Frisian freedom

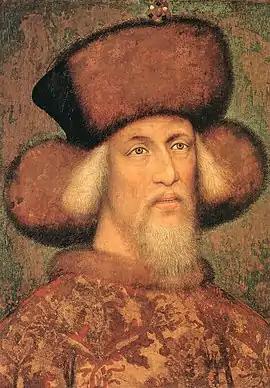
Sigismund, the king of Germany who recognised the Frisian freedom in 1417

It was not until the Late Middle Ages that Frisian freedom was officially recognised by foreign feudal powers. In 1232, the Prince-Bishopric of Utrecht recognised that the Frisians "are free men, and released from any yoke of servitude or anyone’s oppressive rule." The French Bartholomaeus Anglicus also recognised the Frisians' freedom from feudal rule and serfdom, as well as their annual election of judges, writing that they "hazard their life for liberty and prefer death to being oppressed by the yoke of servitude".